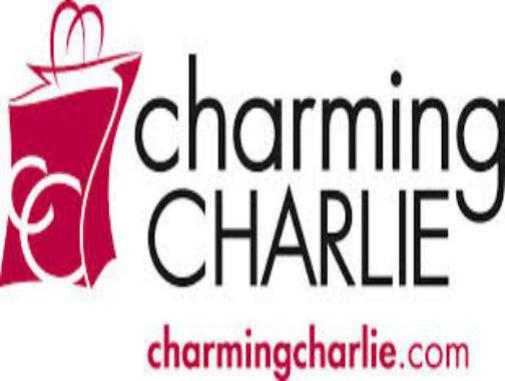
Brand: charming charlie
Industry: Clothes